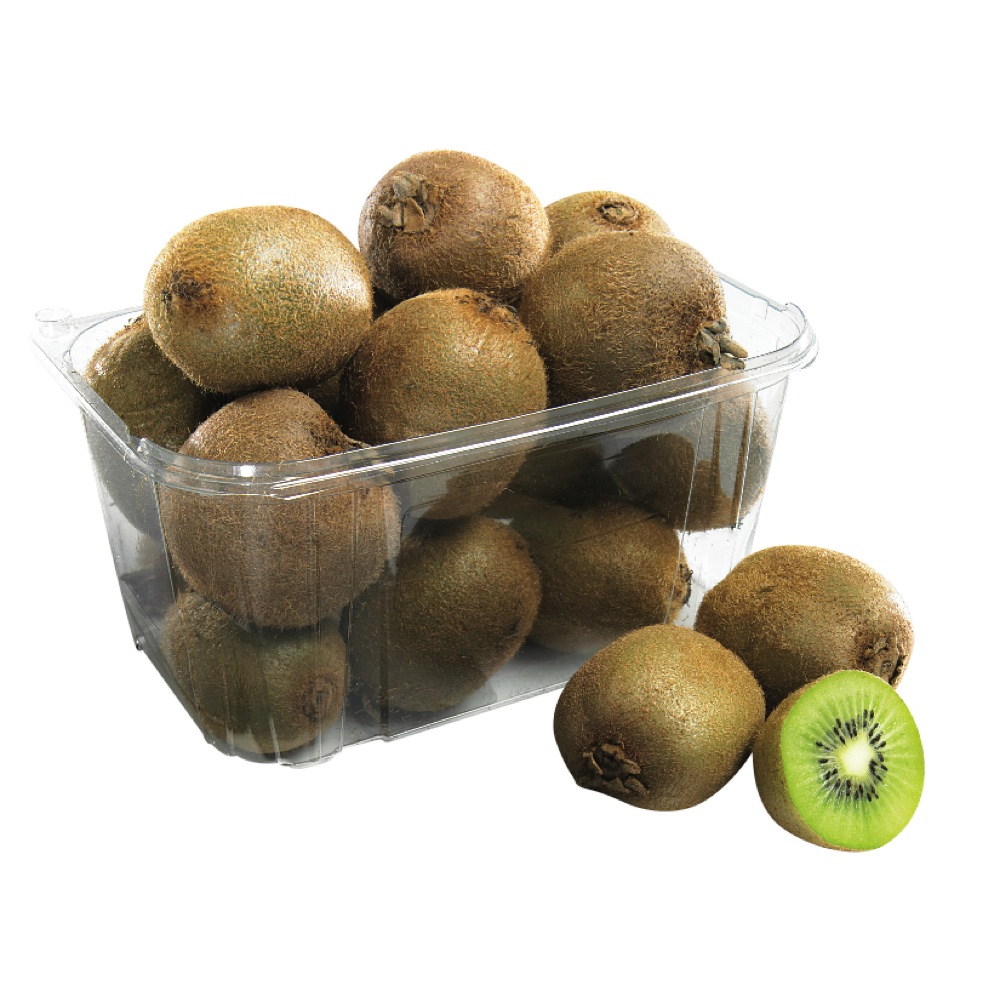
Label: Kiwi